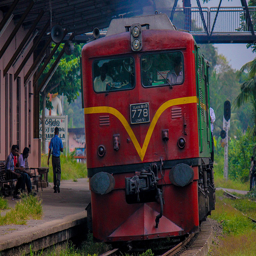
A large long train on a steel track.
A red and green train traveling down tracks.
The train is stopping on the railroad tracks.
A train that is traveling down some railroad tracks.
A train sitting on train tracks next to a platform.